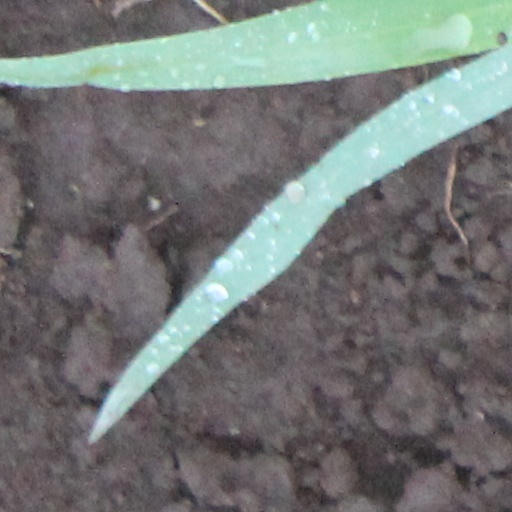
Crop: wheat